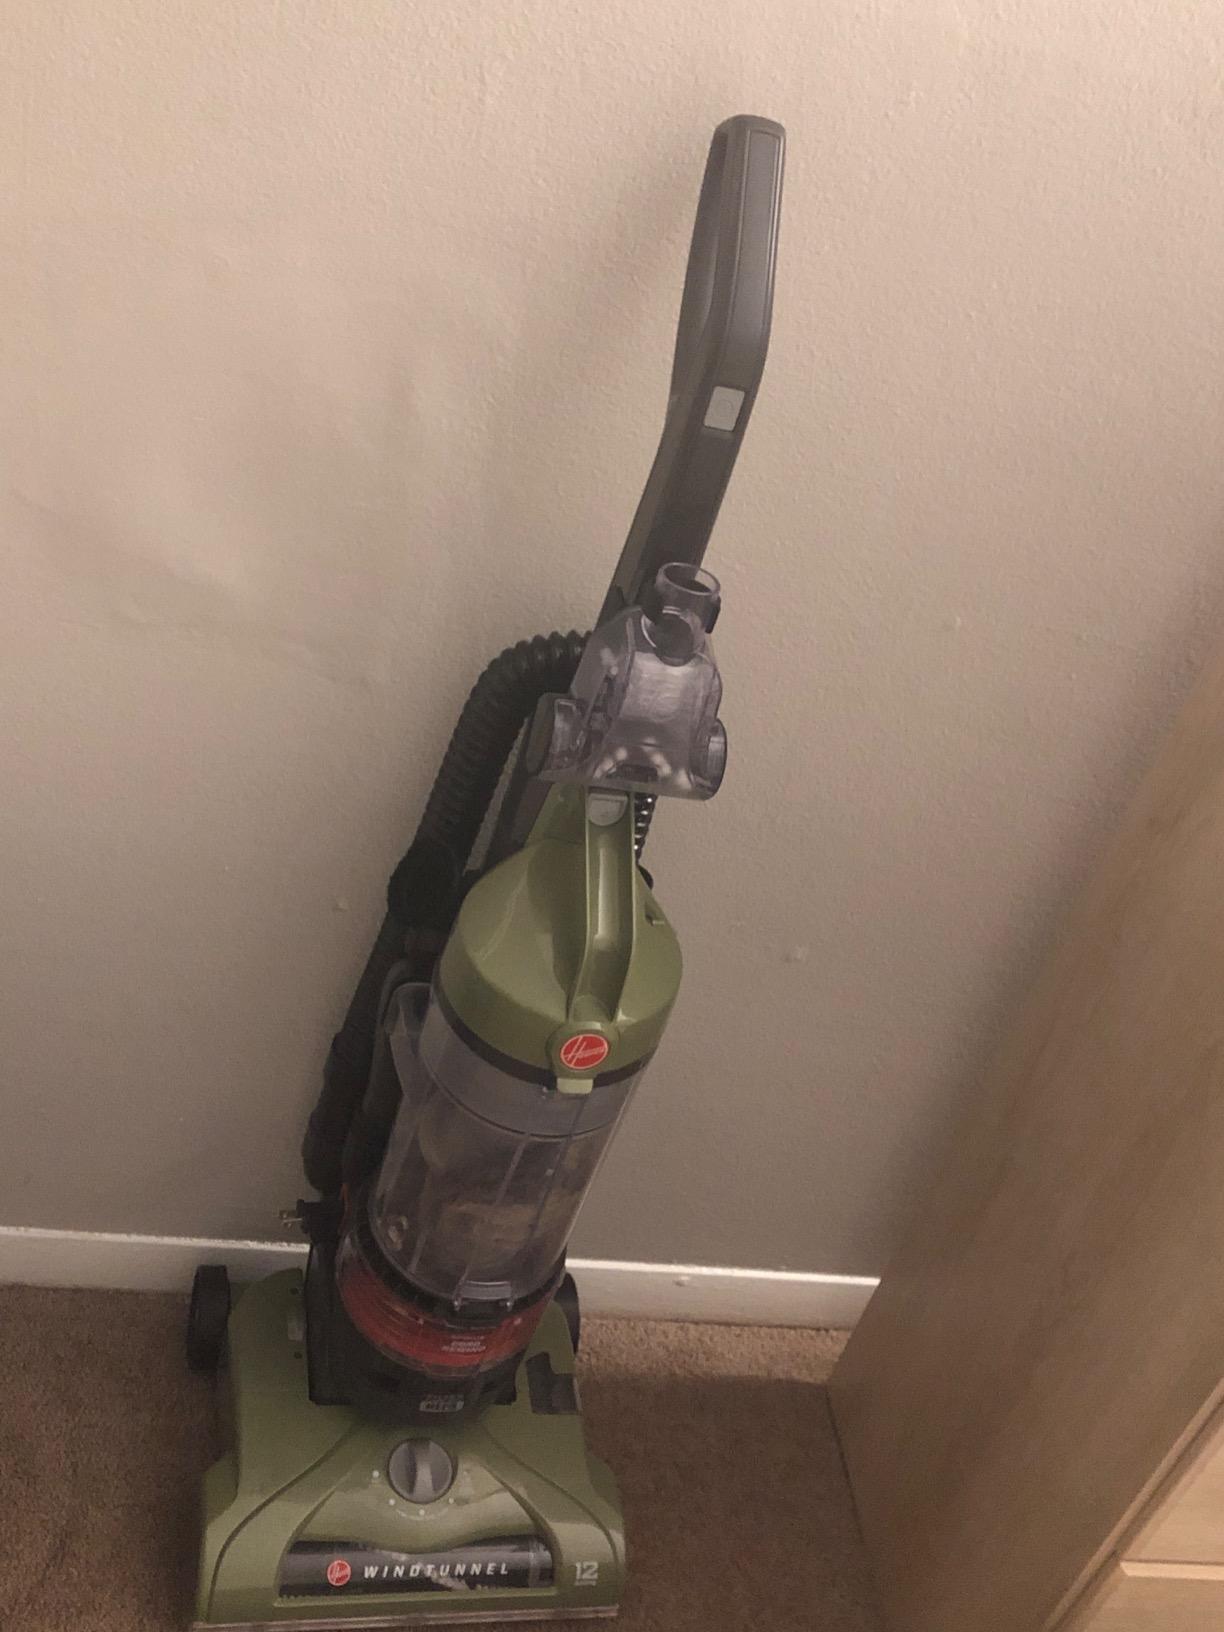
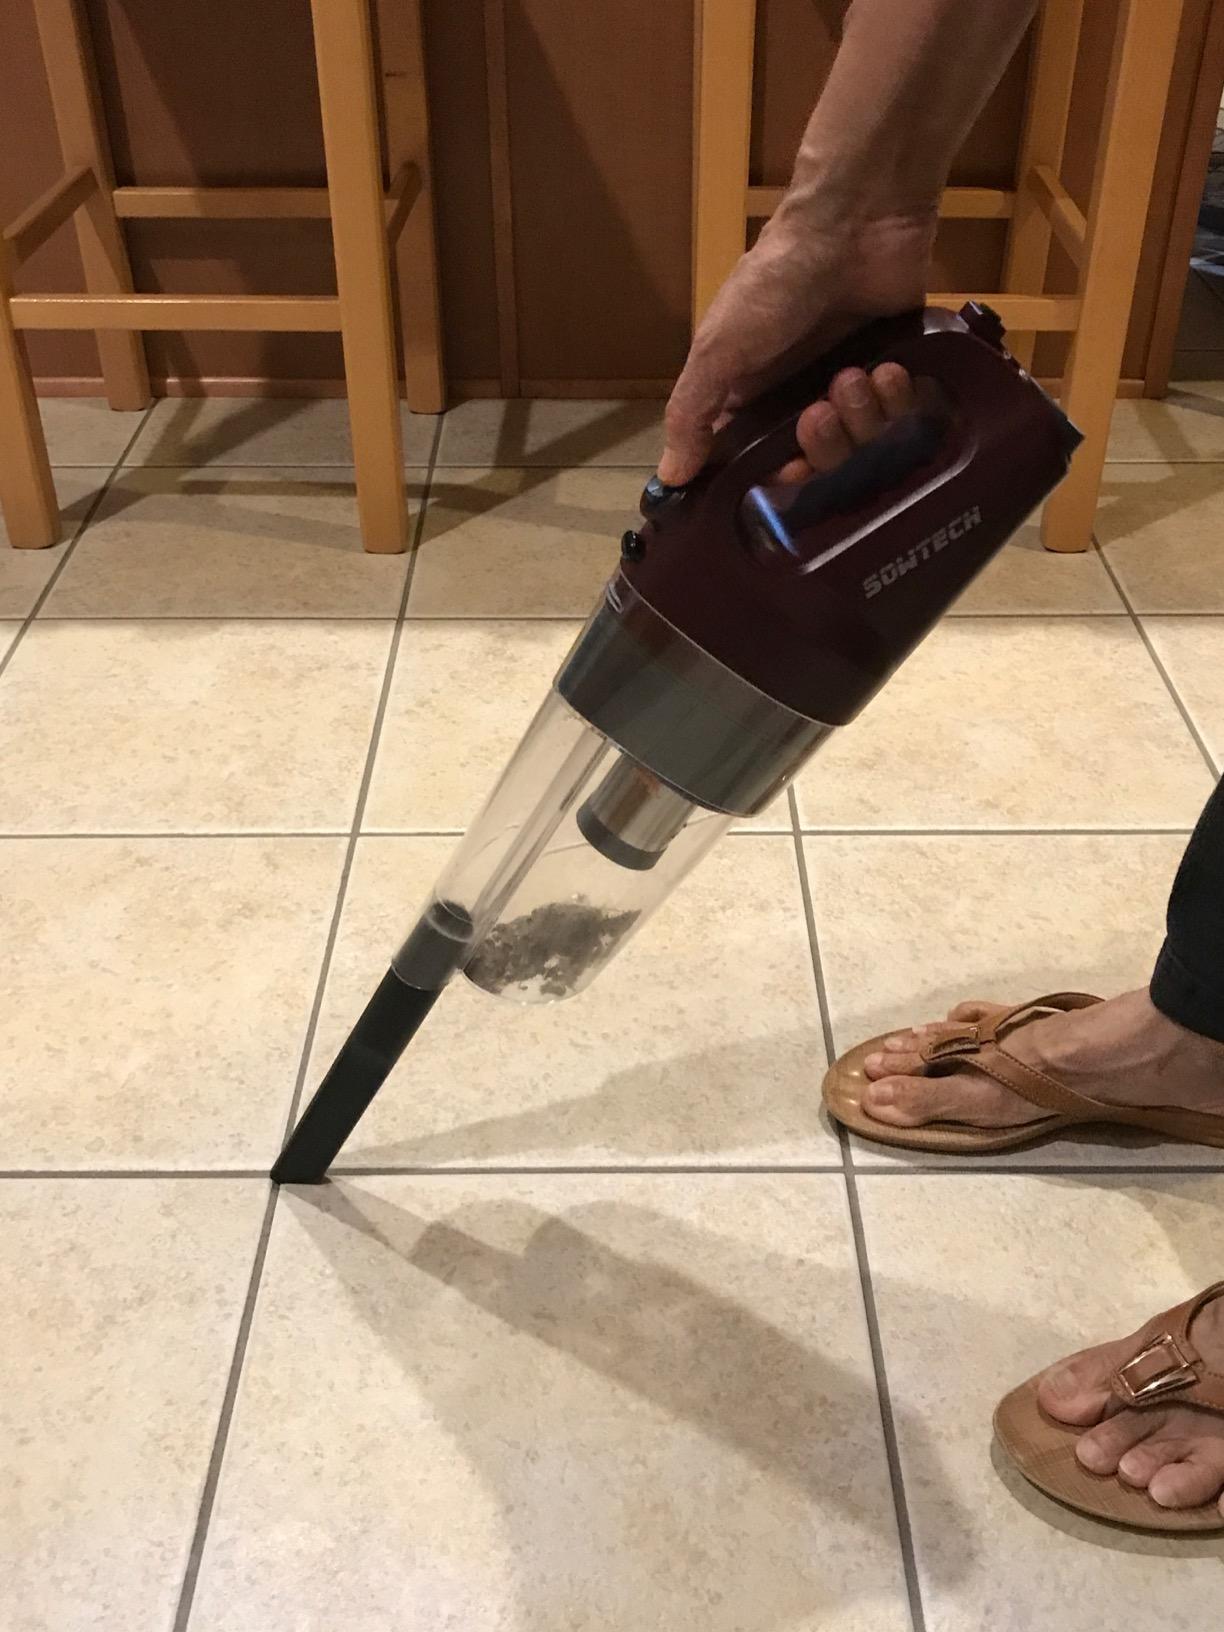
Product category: items_vacuum
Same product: no